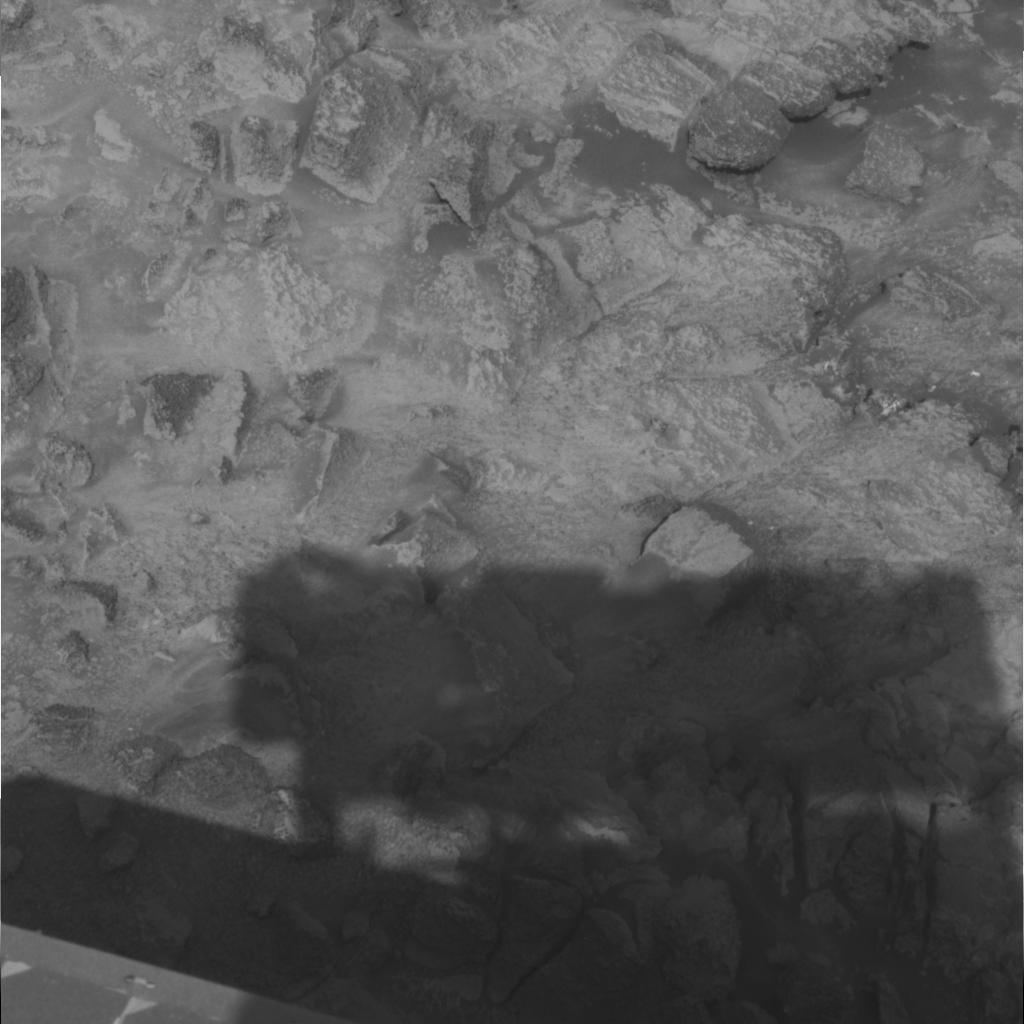
Surface features visible: Rover Deck, Rock Outcrops, Rock (Linear Features), Soil, Nearby Surface, Rover Parts